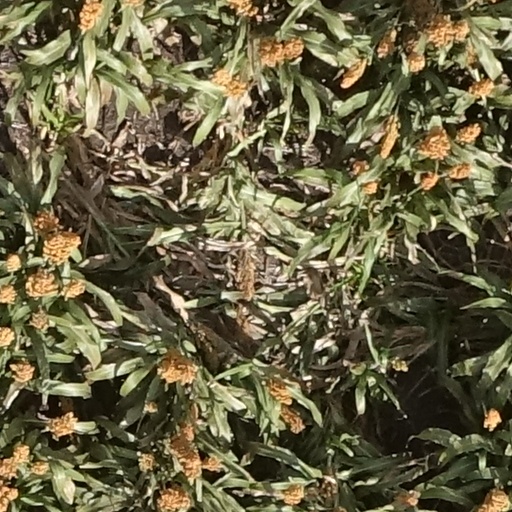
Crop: sorghum